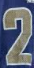
Number: 2